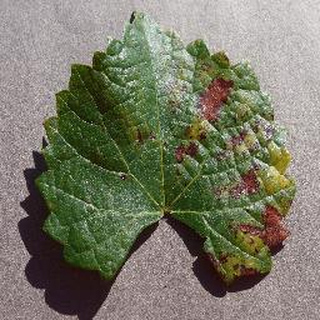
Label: grape_esca_black_measles